Hendrick van den Broeck

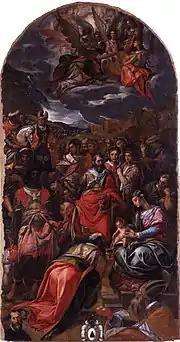
"Adoration of the Magi"

Duke Adriano Montemelini commissioned van den Broeck to paint the "Adoration of the Magi" (1564, now in the Galleria Nazionale dell'Umbria) for his chapel in the Church of San Francesco al Prato in Perugia. This work was criticized by Giorgio Vasari. El Greco disagreed with Vasari's view and admired this work. In 1565 he returned to Perugia where he was commissioned by Francesco Bossi, the Papal Governor in 1564–5, to restore frescos in the chapel or Capella dei Priori in the Palazzo dei Priori by Benedetto Bonfigli. He likely painted in the chapel the fresco of the "Crucifixion with Saints Francis and Herculanus" in which he included on the lower right a figure of Francesco Bossi in prayer. He received payment in 1565.